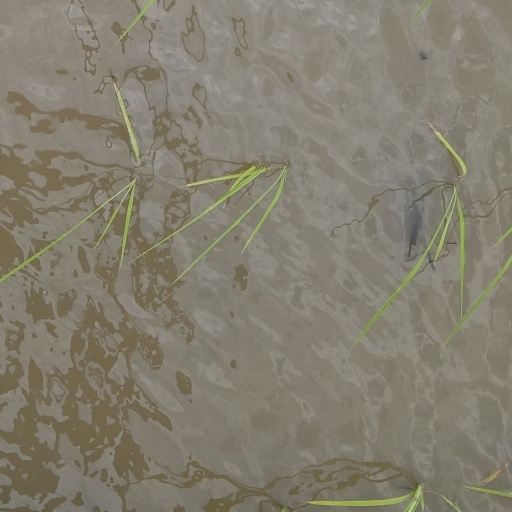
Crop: rice